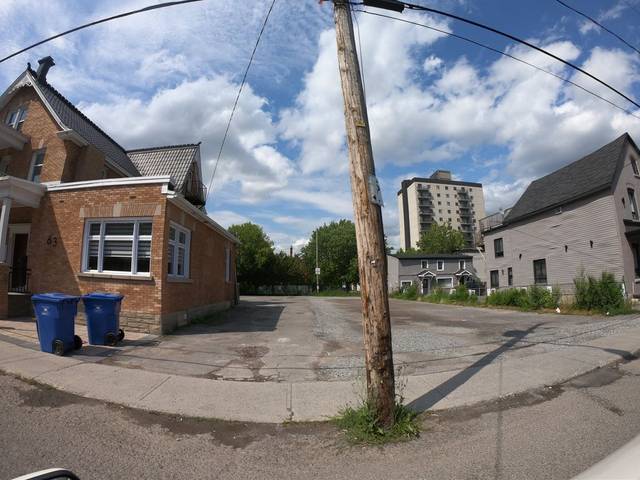
Region: Canada
Coordinates: 45.428, -75.717